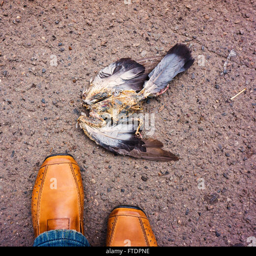
men 's shoes and dove skeleton in an urban environment